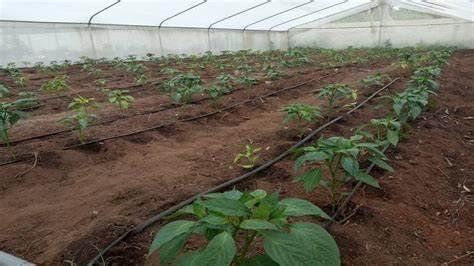
Eneo kubwa la shamba likiwa limetengenezwa vizuri na kuwekewa paa ambalo linaruhusu mwanga kuingia ndani, likiwa limepandwa michi mingi na kupangwa vizuri kwa kuachia nafasi, huku chini iyakiwa yamelazwa mabomba ya maji ambayo hutumika katika umwagiliaji wa kisasa unaotumia kiasi kidogo cha maji .